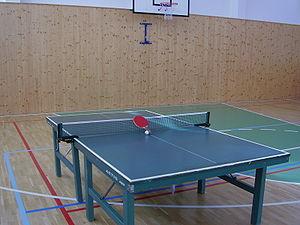
Le tennis de table, aussi appelé « ping-pong », est un sport de raquette opposant deux ou quatre joueurs autour d'une table. Le tennis de table est une activité de loisir, mais c'est également un sport olympique depuis 1988.